Moyamoya disease

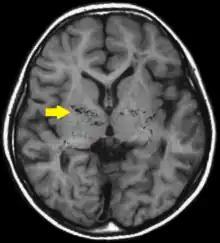
T1-weighted MR image of moyamoya disease. Flow void in the basal ganglia is indicated by the arrow.

Moyamoya disease is a disease in which certain arteries in the brain are constricted. Blood flow is blocked by constriction and blood clots (thrombosis). A collateral circulation develops around the blocked vessels to compensate for the blockage, but the collateral vessels are small, weak, and prone to bleeding, aneurysm, and thrombosis. On a conventional angiography, these collateral vessels have the appearance of a "puff of smoke", described as in Japanese.